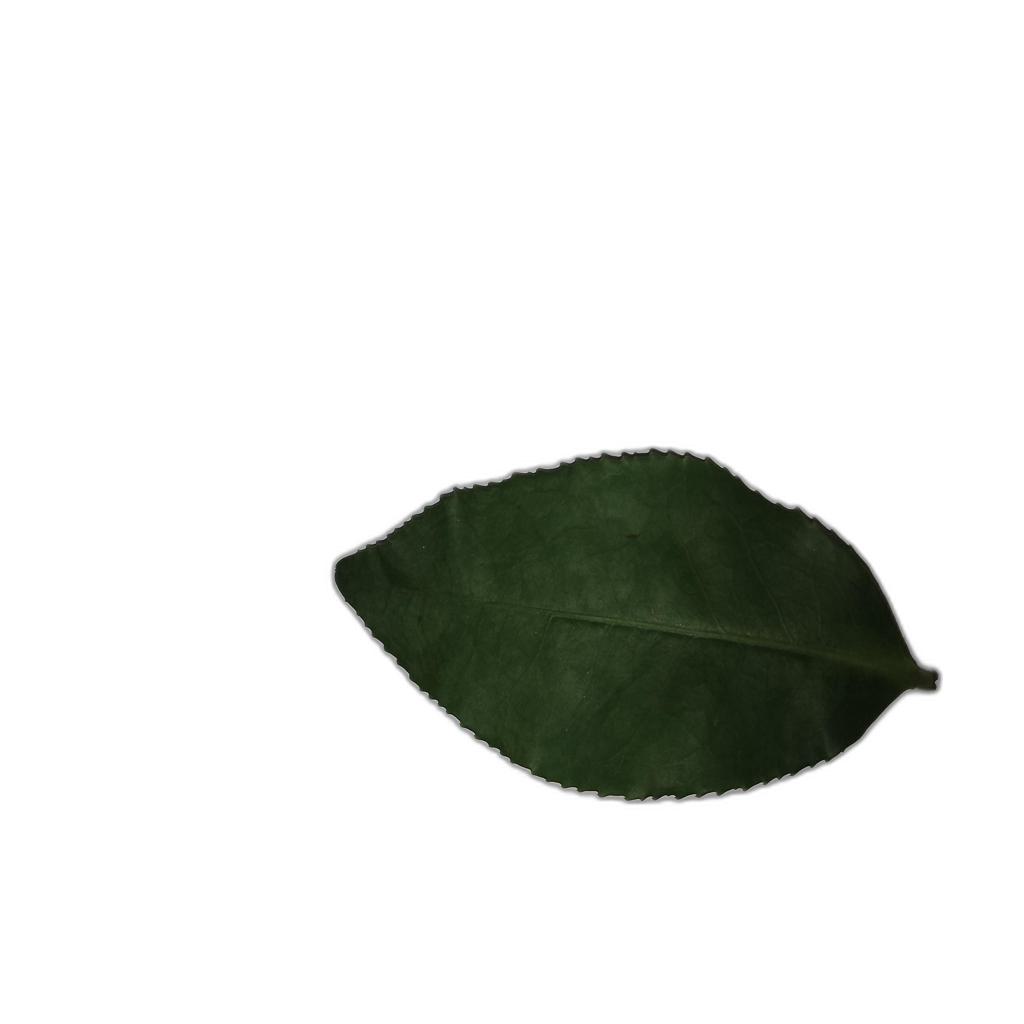
Label: Healthy